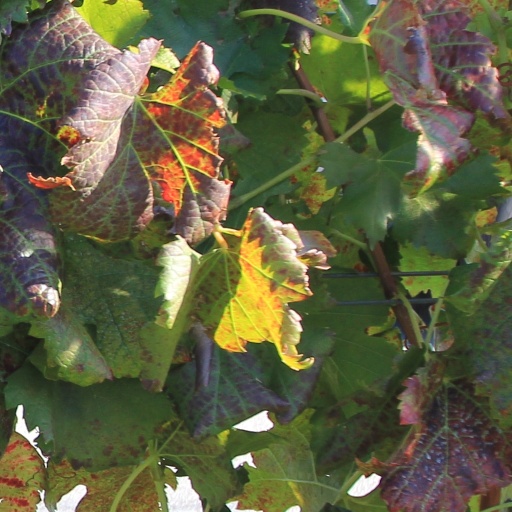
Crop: grape